A Fazenda 12

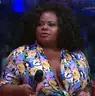
, winner of the twelfth season.

The first three celebrities were officially revealed by RecordTV on September 6–8, 2020, through the show's profile on TikTok. They were (in order): Jojo Todynho, Mariano and Victória Villarim. The season's full lineup of twenty celebrities was announced on the season premiere.